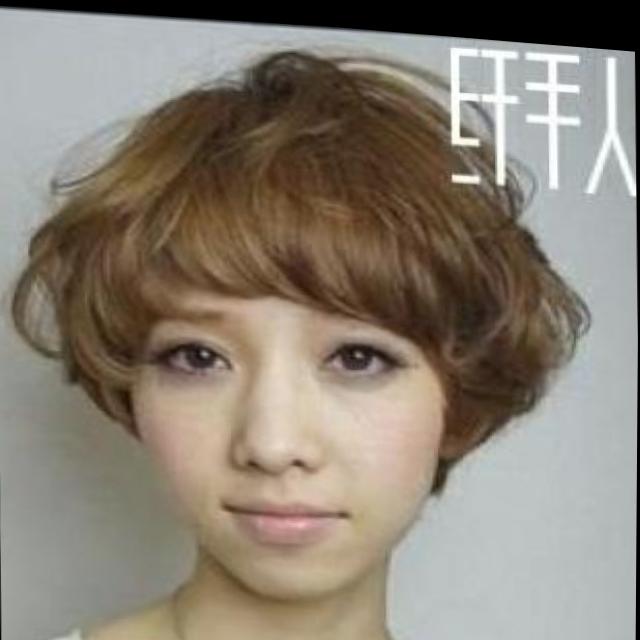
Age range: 13-20